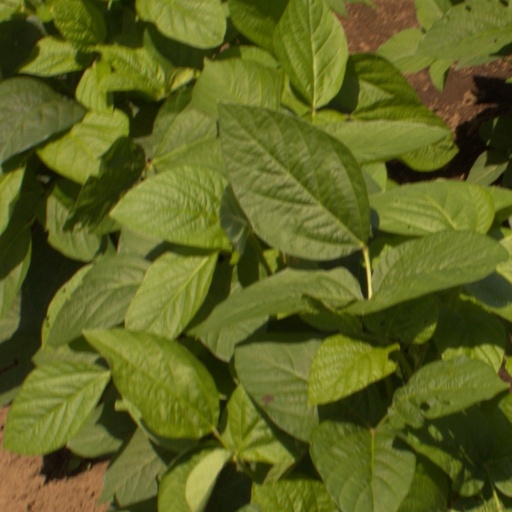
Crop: soybean